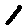
Label: 1